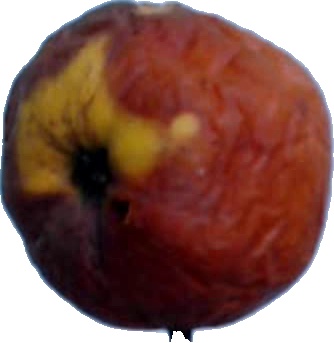
Label: apple_rotten_1